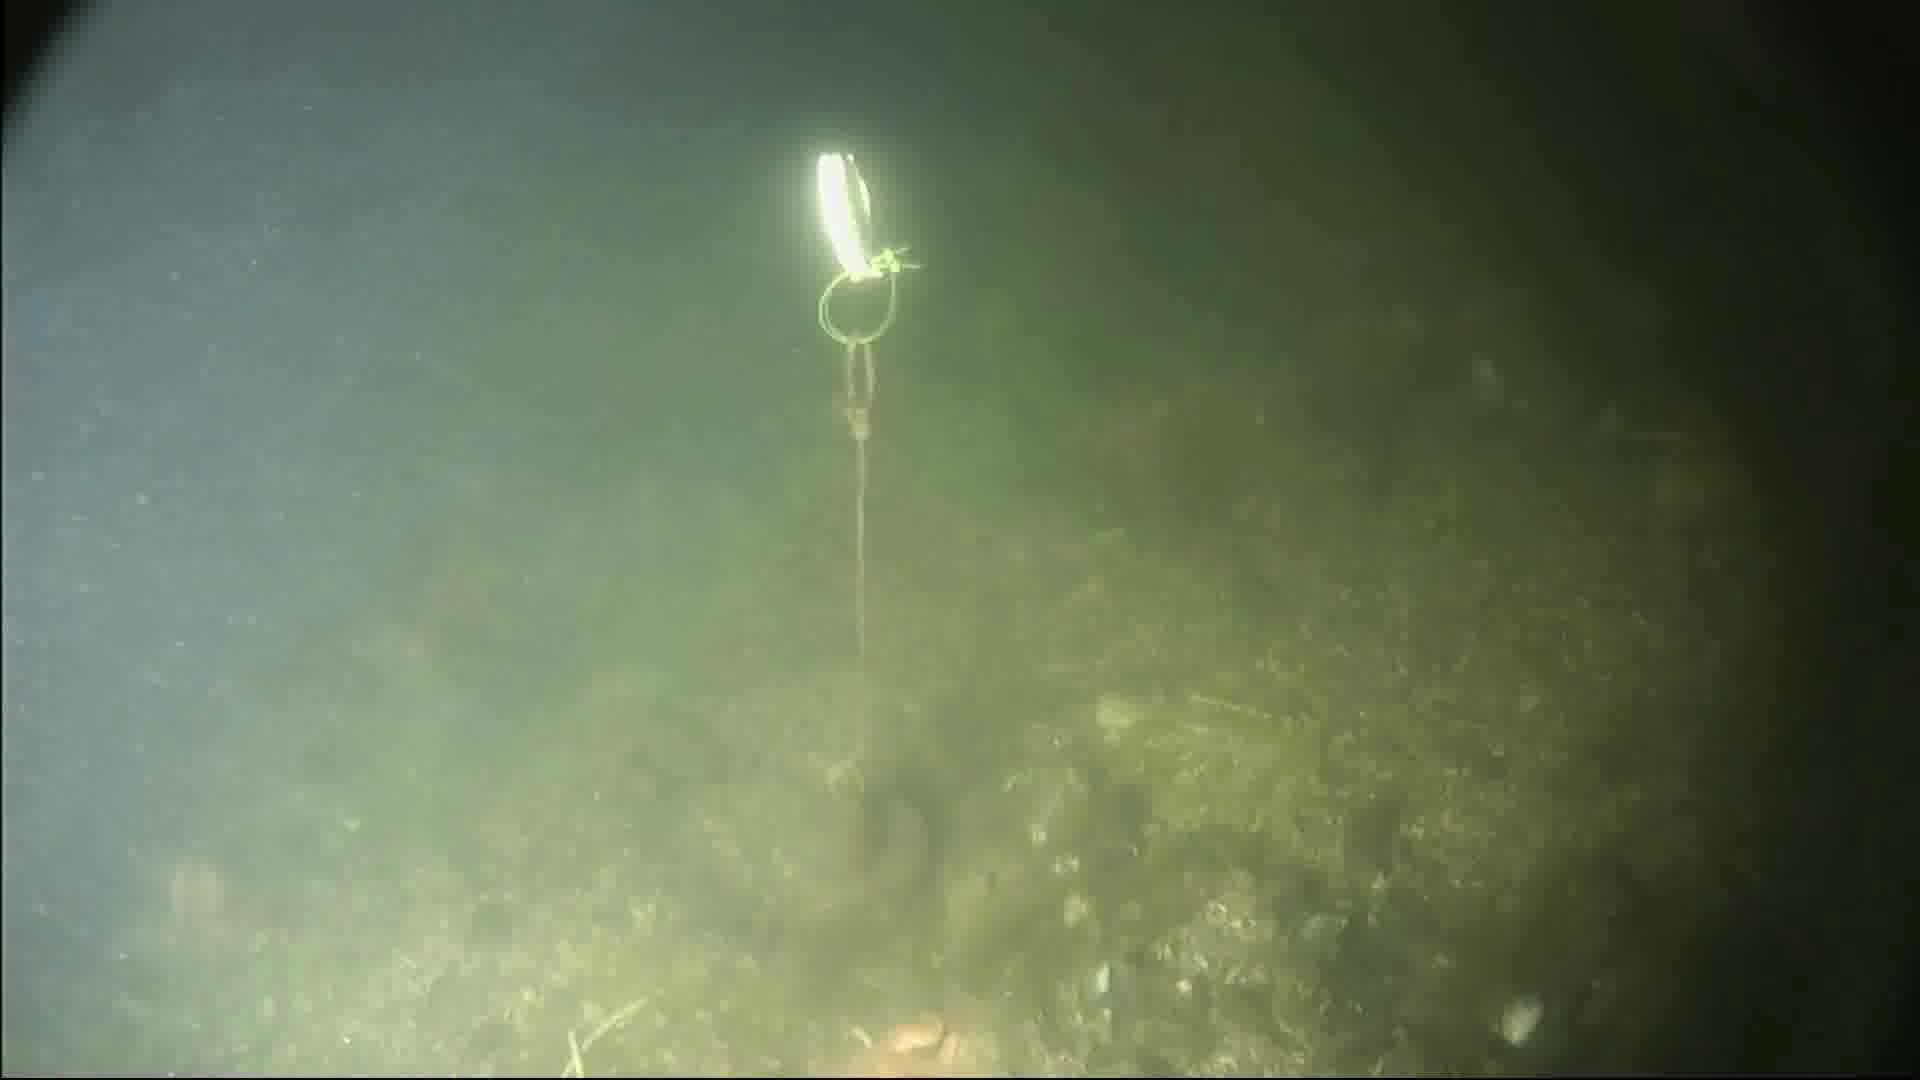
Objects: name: crab
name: starfish